White Noise (2022 film)

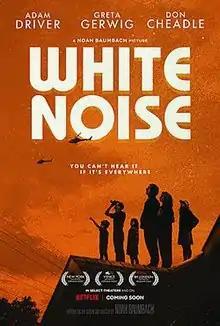
Release poster

White Noise is a 2022 absurdist comedy-drama film written and directed by Noah Baumbach, adapted from the 1985 novel by Don DeLillo. It is Baumbach's first directed feature not to be based on an original story of his own. The film stars Adam Driver, Greta Gerwig, and Don Cheadle. Set in the 1980s, the story follows the life of a niche academic and his family as they go through trials and tribulations, beginning with an environmental disaster near their home.